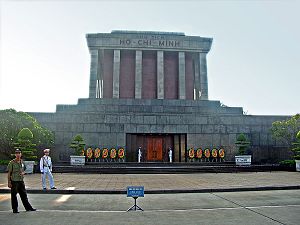
Ho Chi Minh / Eftermæle
Hồ Chí Minhs mausoleum i Hanoi
Hồ Chí Minh stiftede det Det kommunistiske parti i Vietnam og var leder af Nordvietnam til sin død.